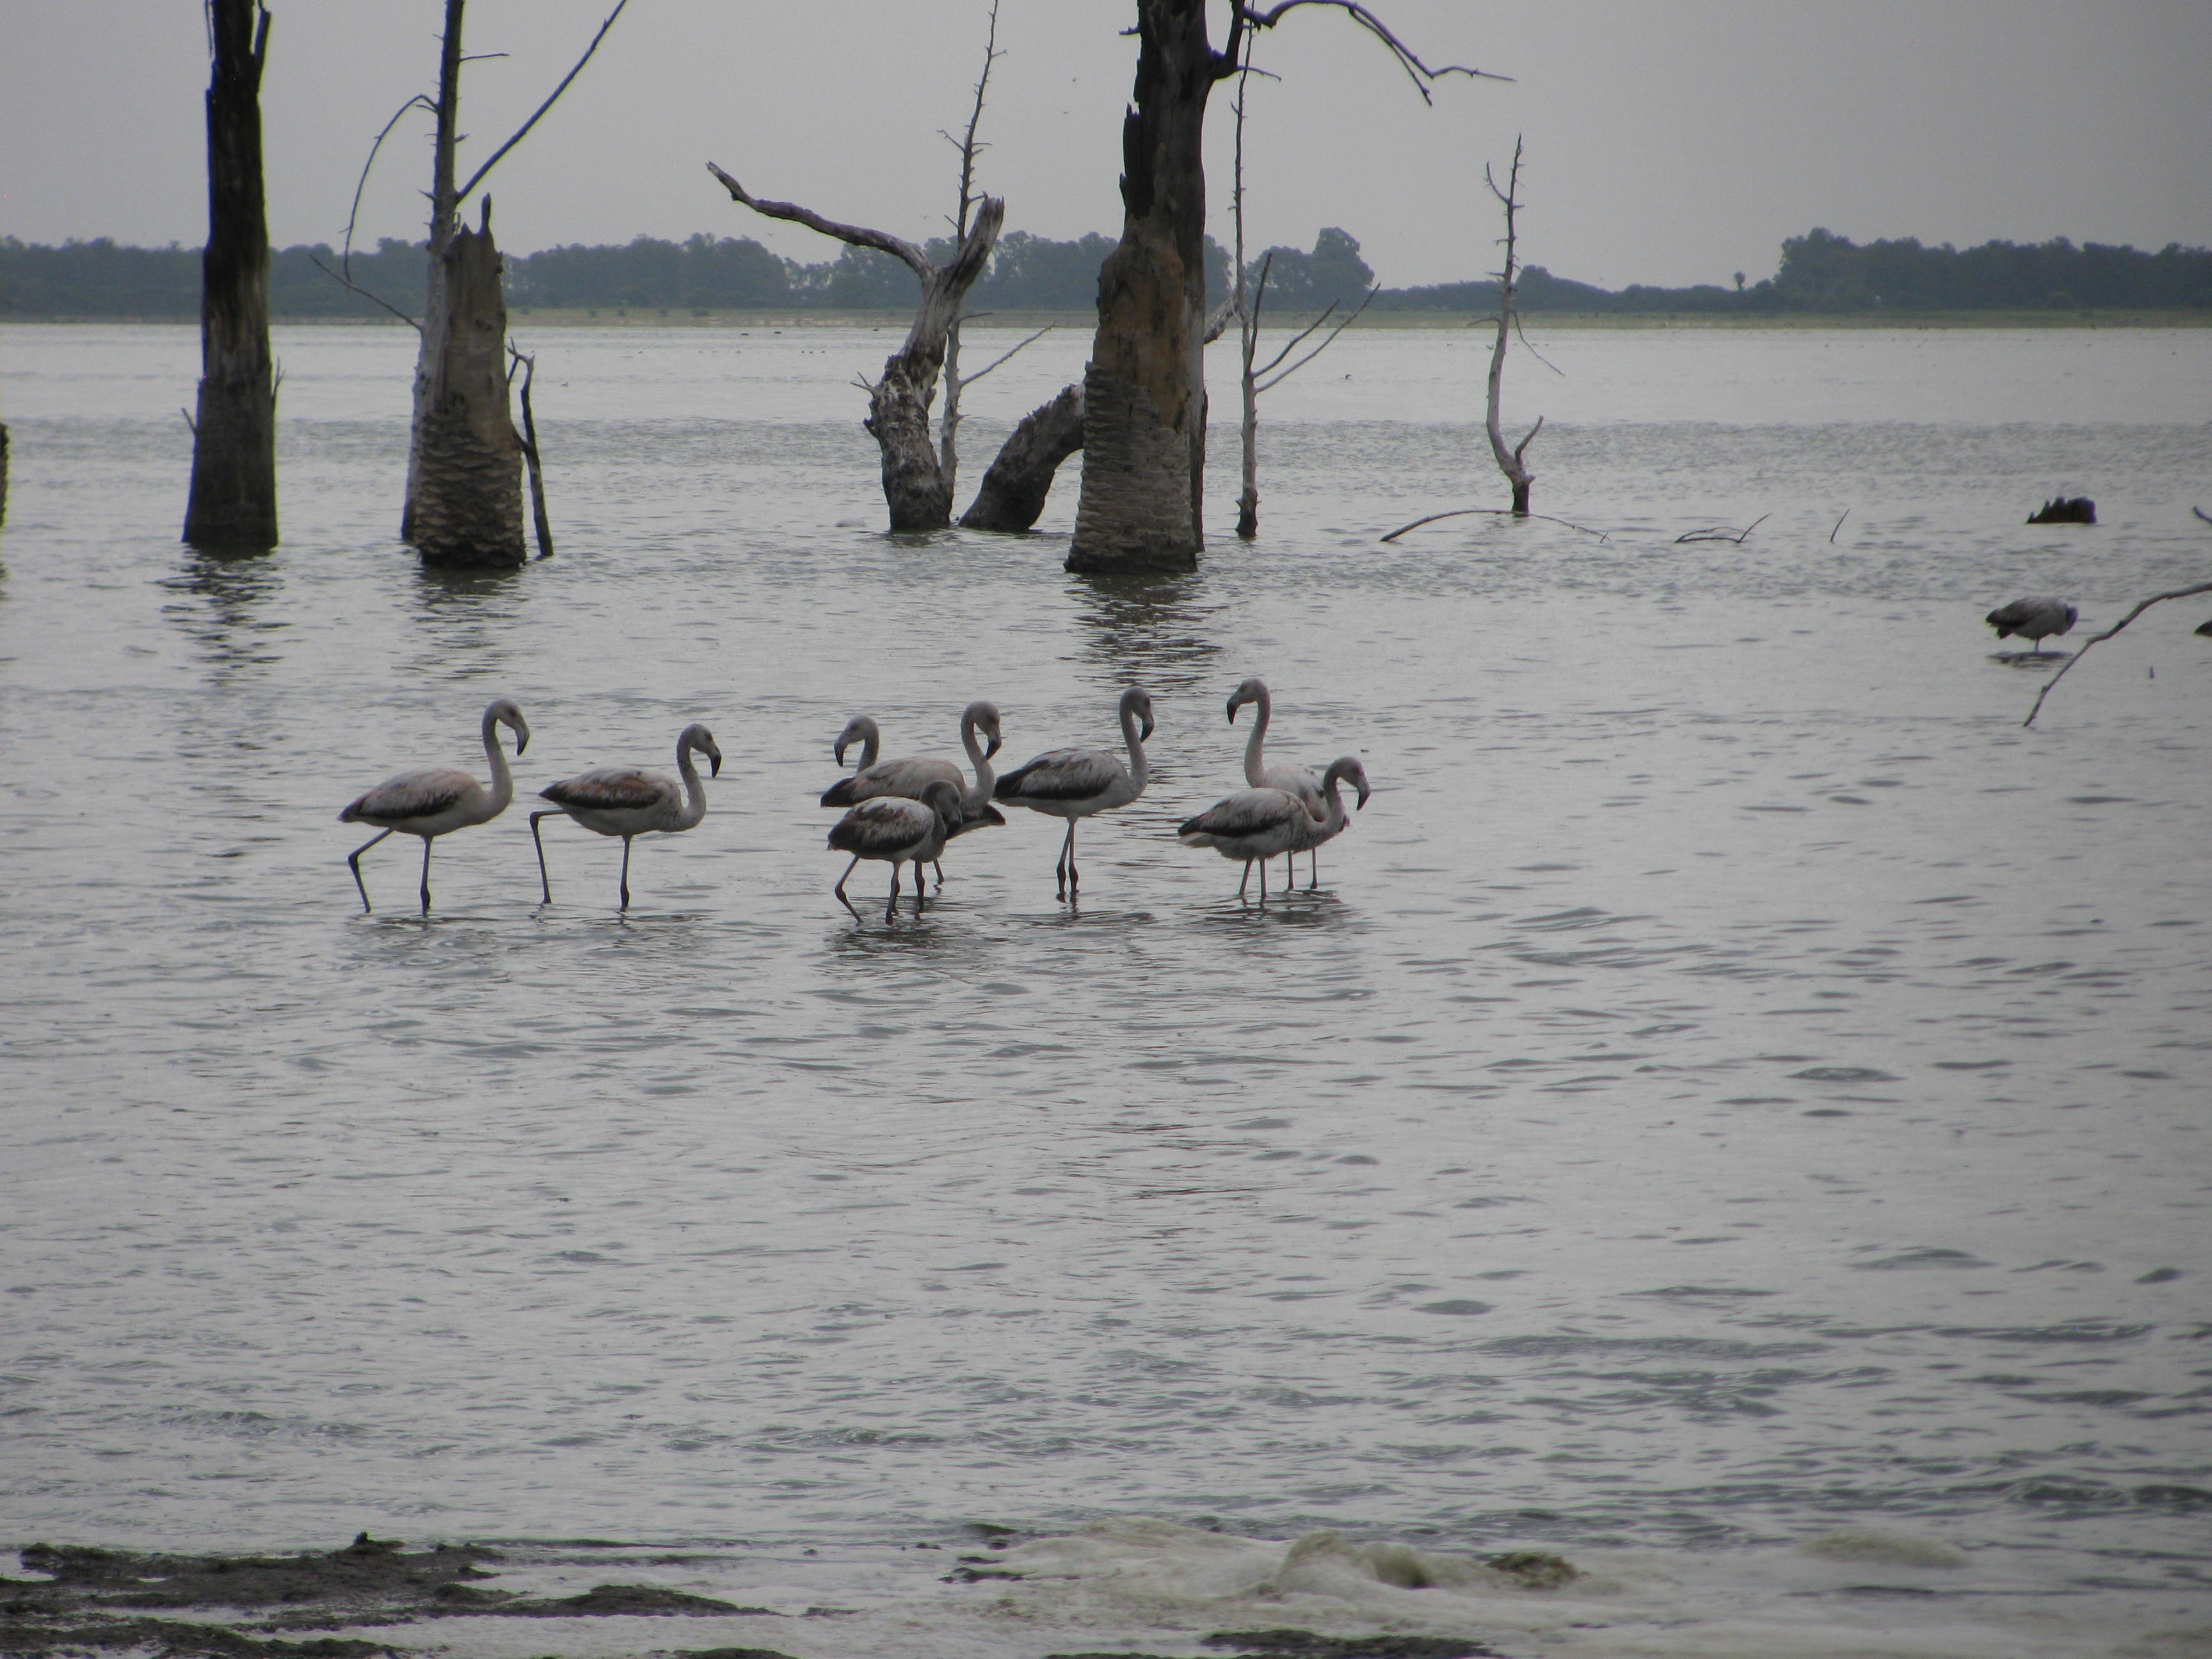
sea, water, bird, wildlife, fauna, birds, flemish, wetland, laguna, water bird, shorebird, mudflat, miramar